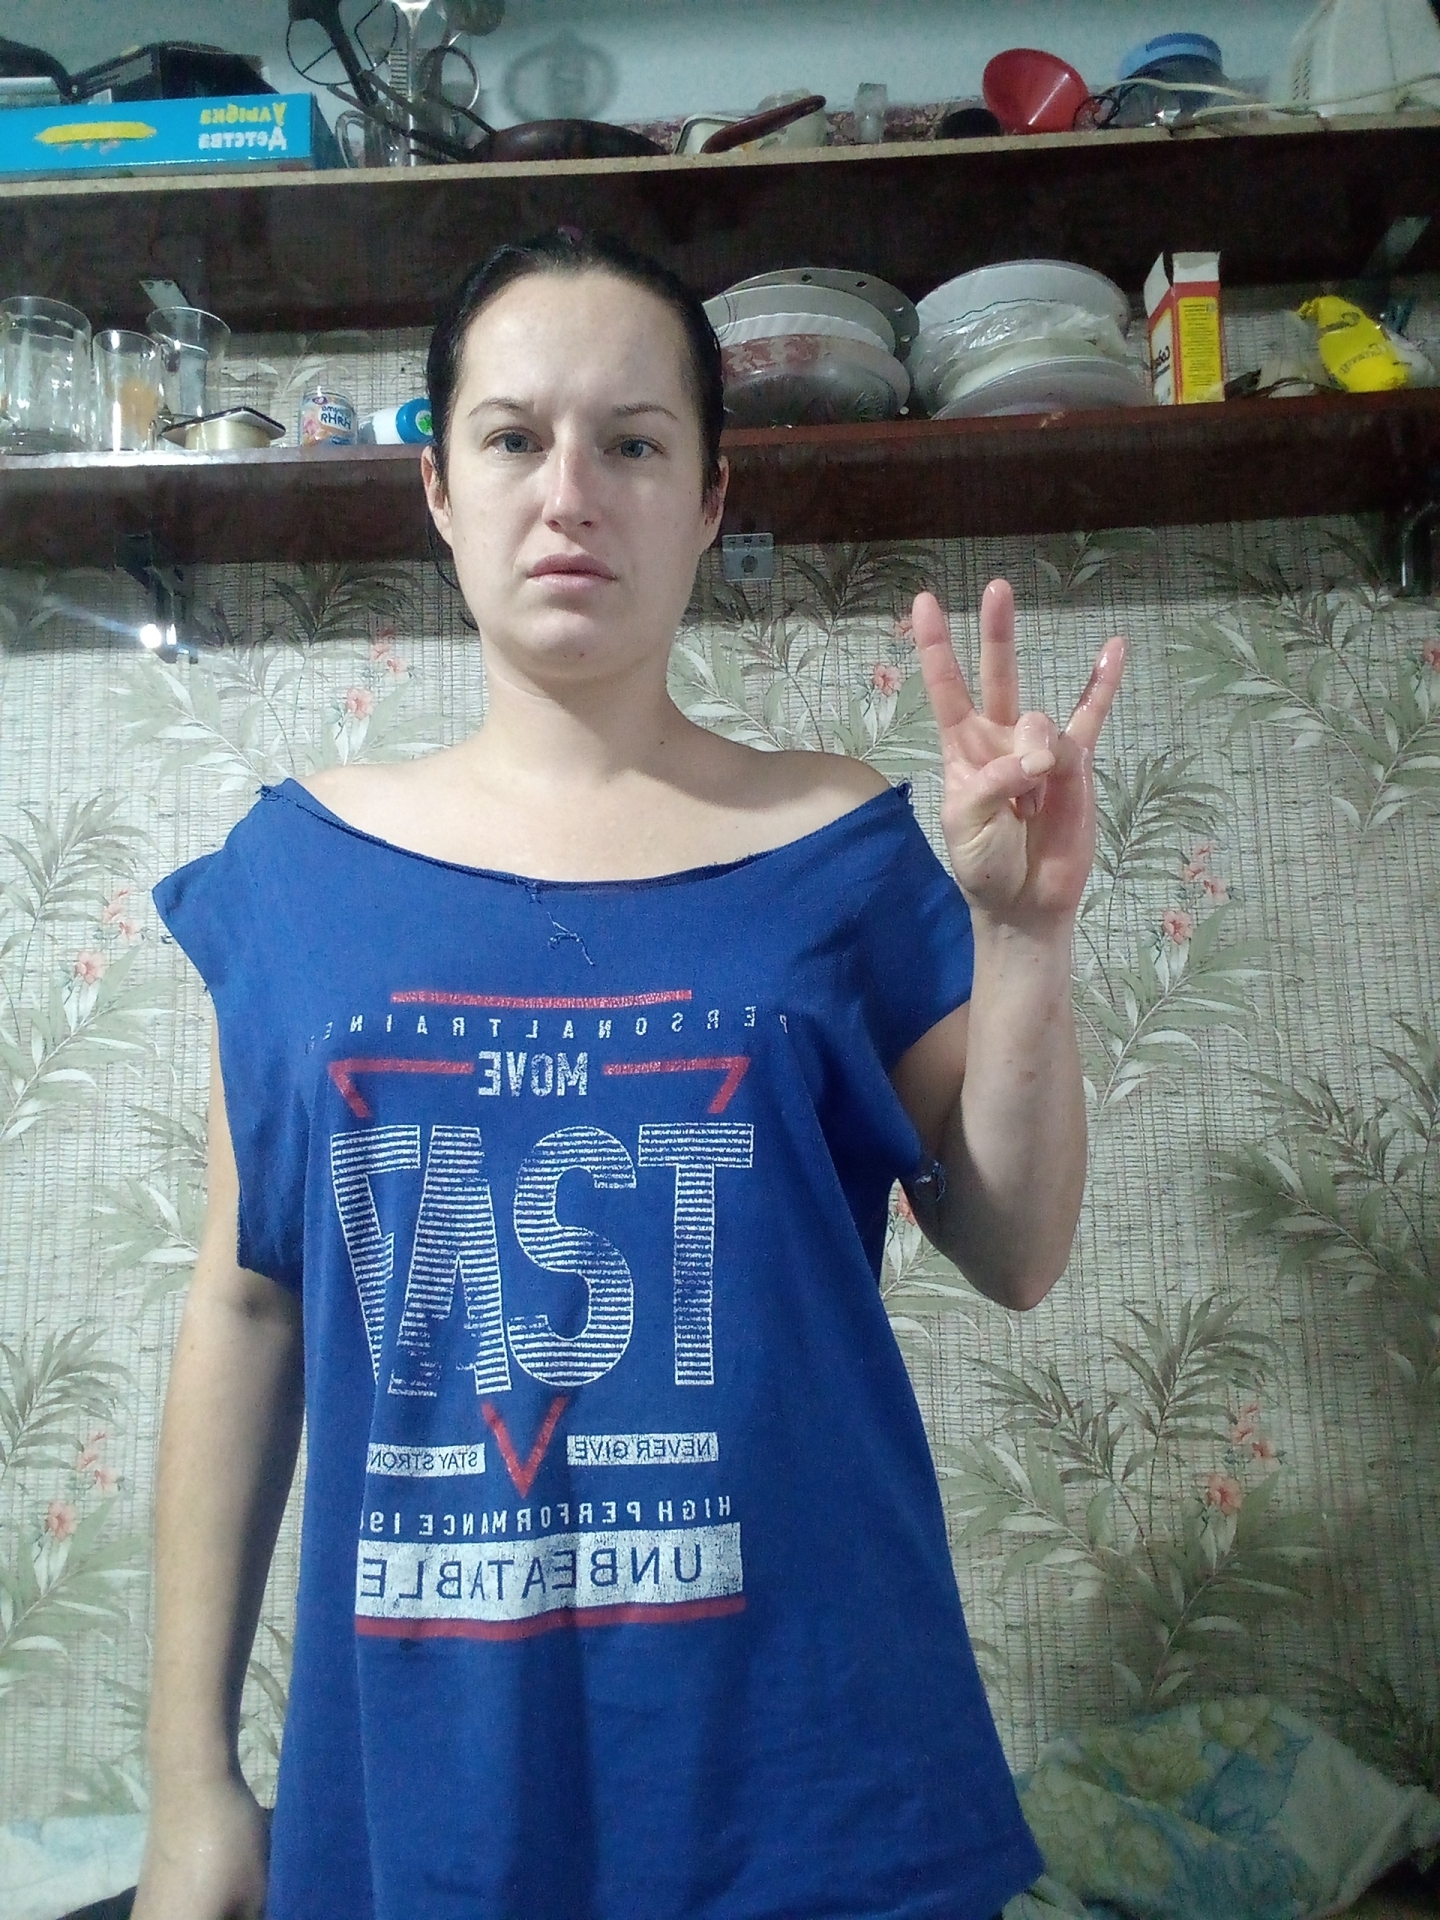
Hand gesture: three3